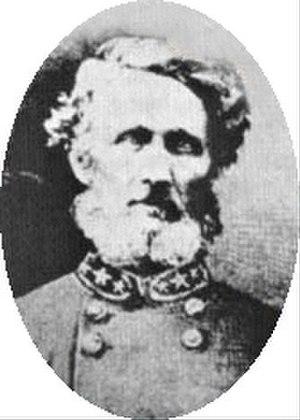
John Wilkins Whitfield est un délégué territorial au congrès des États-Unis, représentant le territoire du Kansas à partir de 1854 jusqu'à 1856. Il est officier dans l'armée confédérée pendant la guerre de Sécession, étant nommé brigadier général le 9 mai 1863.